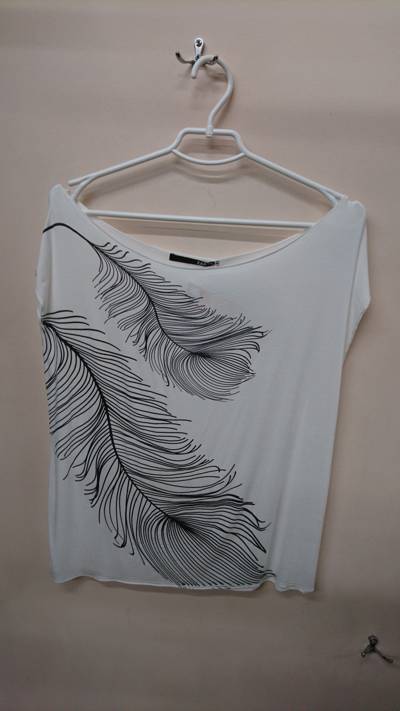
Waste category: clothes